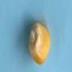
Maize quality: Good